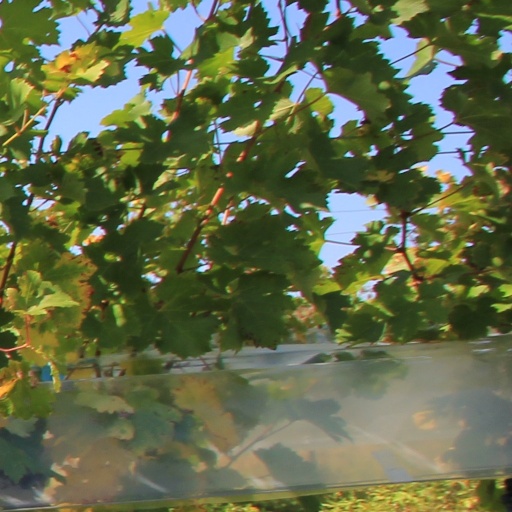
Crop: grape